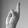
ASL letter: R